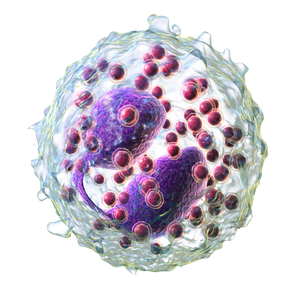
Les granulocytes éosinophiles ou polynucléaires éosinophiles sont des cellules sanguines de la lignée blanche, présentes chez tous les vertébrés, impliquées dans le système immunitaire inné, notamment dans les phénomènes d'allergie et de parasitisme.